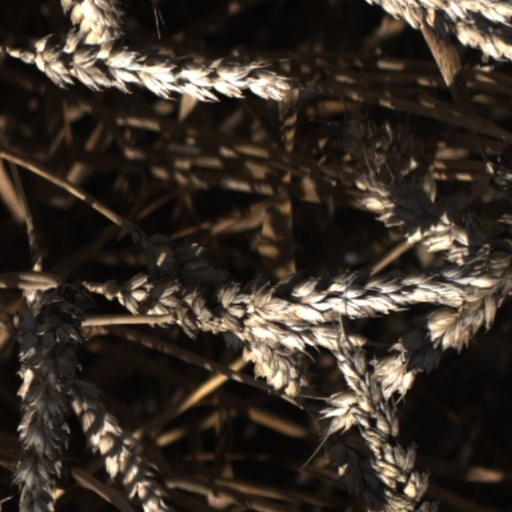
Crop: wheat